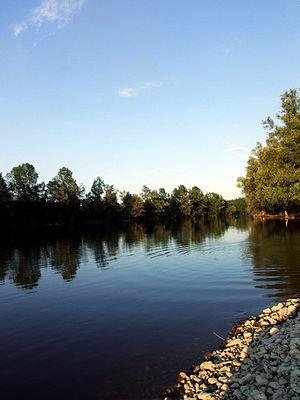
Lapovo est une ville et une municipalité de Serbie situées dans le district de Šumadija. Au recensement de 2011, la ville comptait 7 044 habitants et la municipalité dont elle est le centre 7 707.
La Morava ou Velika Morava est une rivière de Serbie, affluent droit du Danube.